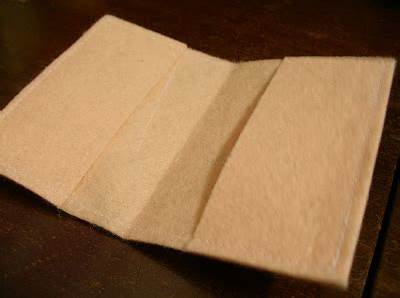
Waste category: paper